Poiseul-la-Ville-et-Laperrière

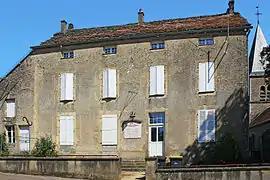
Town hall

Poiseul-la-Ville-et-Laperrière is a commune in the Côte-d'Or department in eastern France.